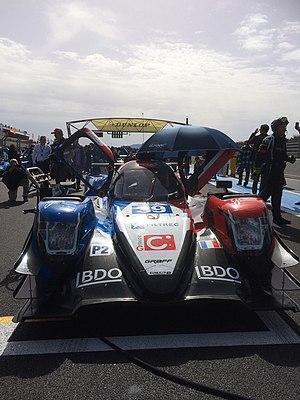
Graff 39 - ELSM - Paul Ricard - Race grid
Alexandre Cougnaud, né le 5 décembre 1991 aux Sables-d'Olonne, est un pilote automobile français, ayant acquis une certaine notoriété depuis 2013.